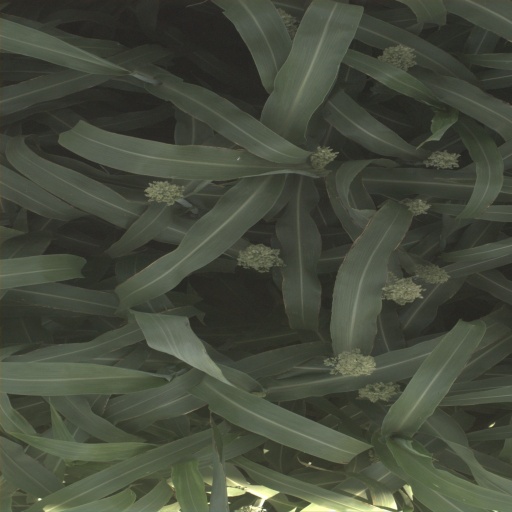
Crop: sorghum